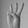
ASL letter: W